Driving band

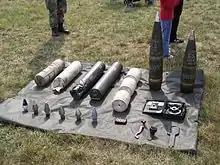
Modern 155 mm artillery ammunition – these shells are unusual in having two driving bands. The shell on the right is a modified M107.

Driving bands pre-cut for the rifling have been used for muzzle loaded weapons, e.g. some mortars.